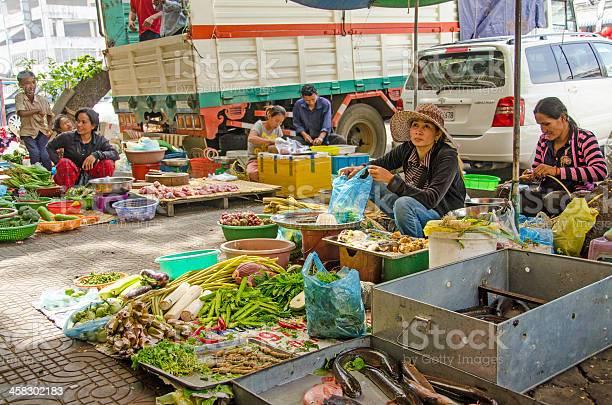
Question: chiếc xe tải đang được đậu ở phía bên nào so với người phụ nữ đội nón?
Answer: chiếc xe tải đang được đậu ở phía bên phải người phụ nữ đội nón